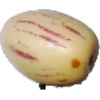
Label: pepino